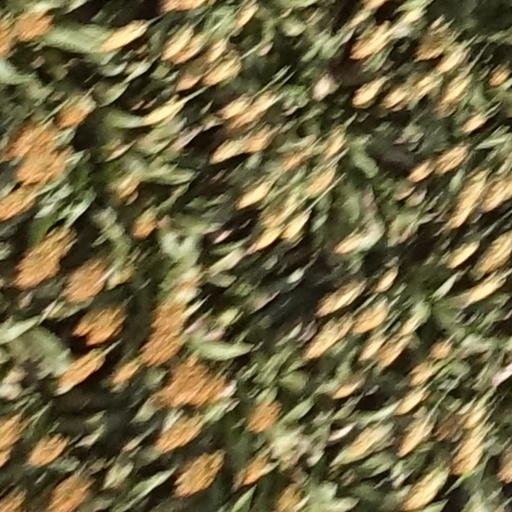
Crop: sorghum